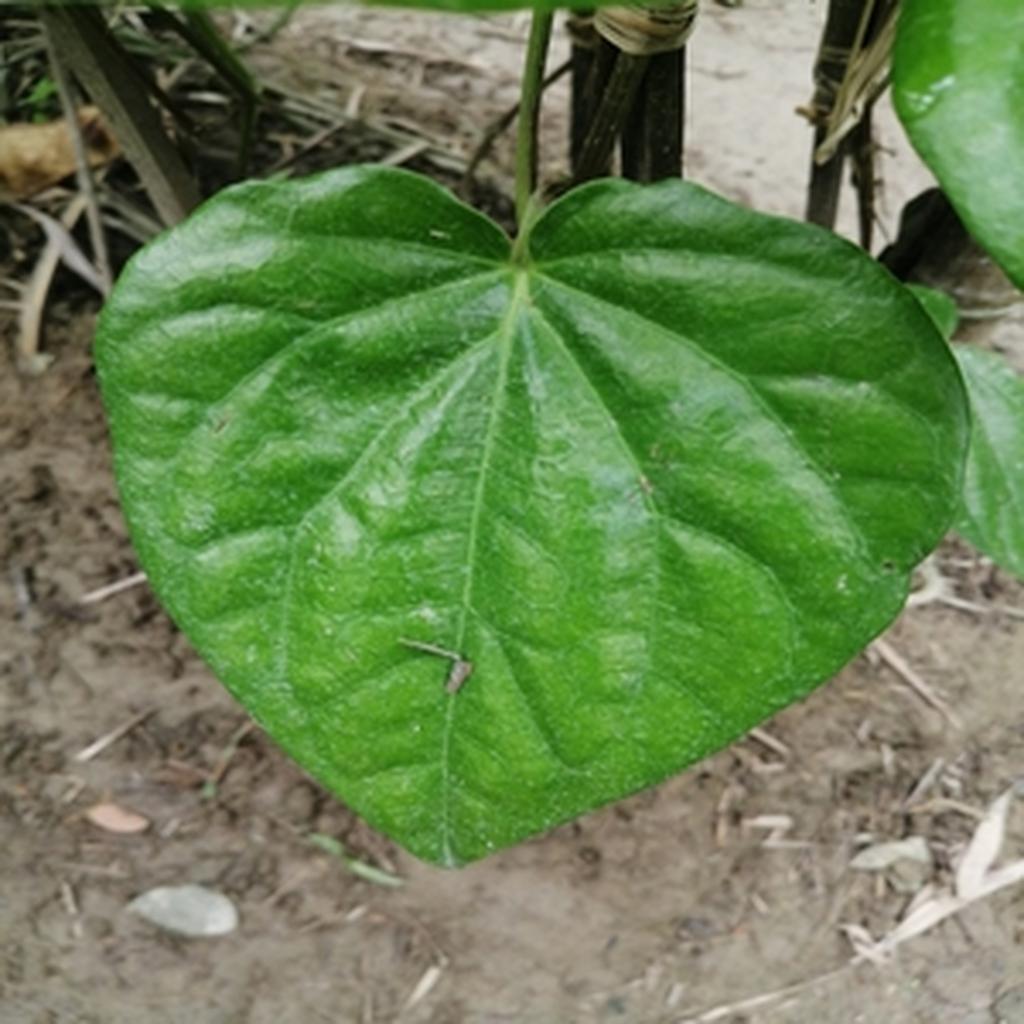
Label: Healthy_Leaf